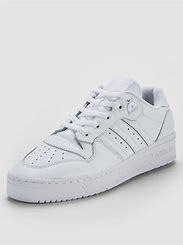
Brand: adidas
Model: originals Adidas Originals Rivalry